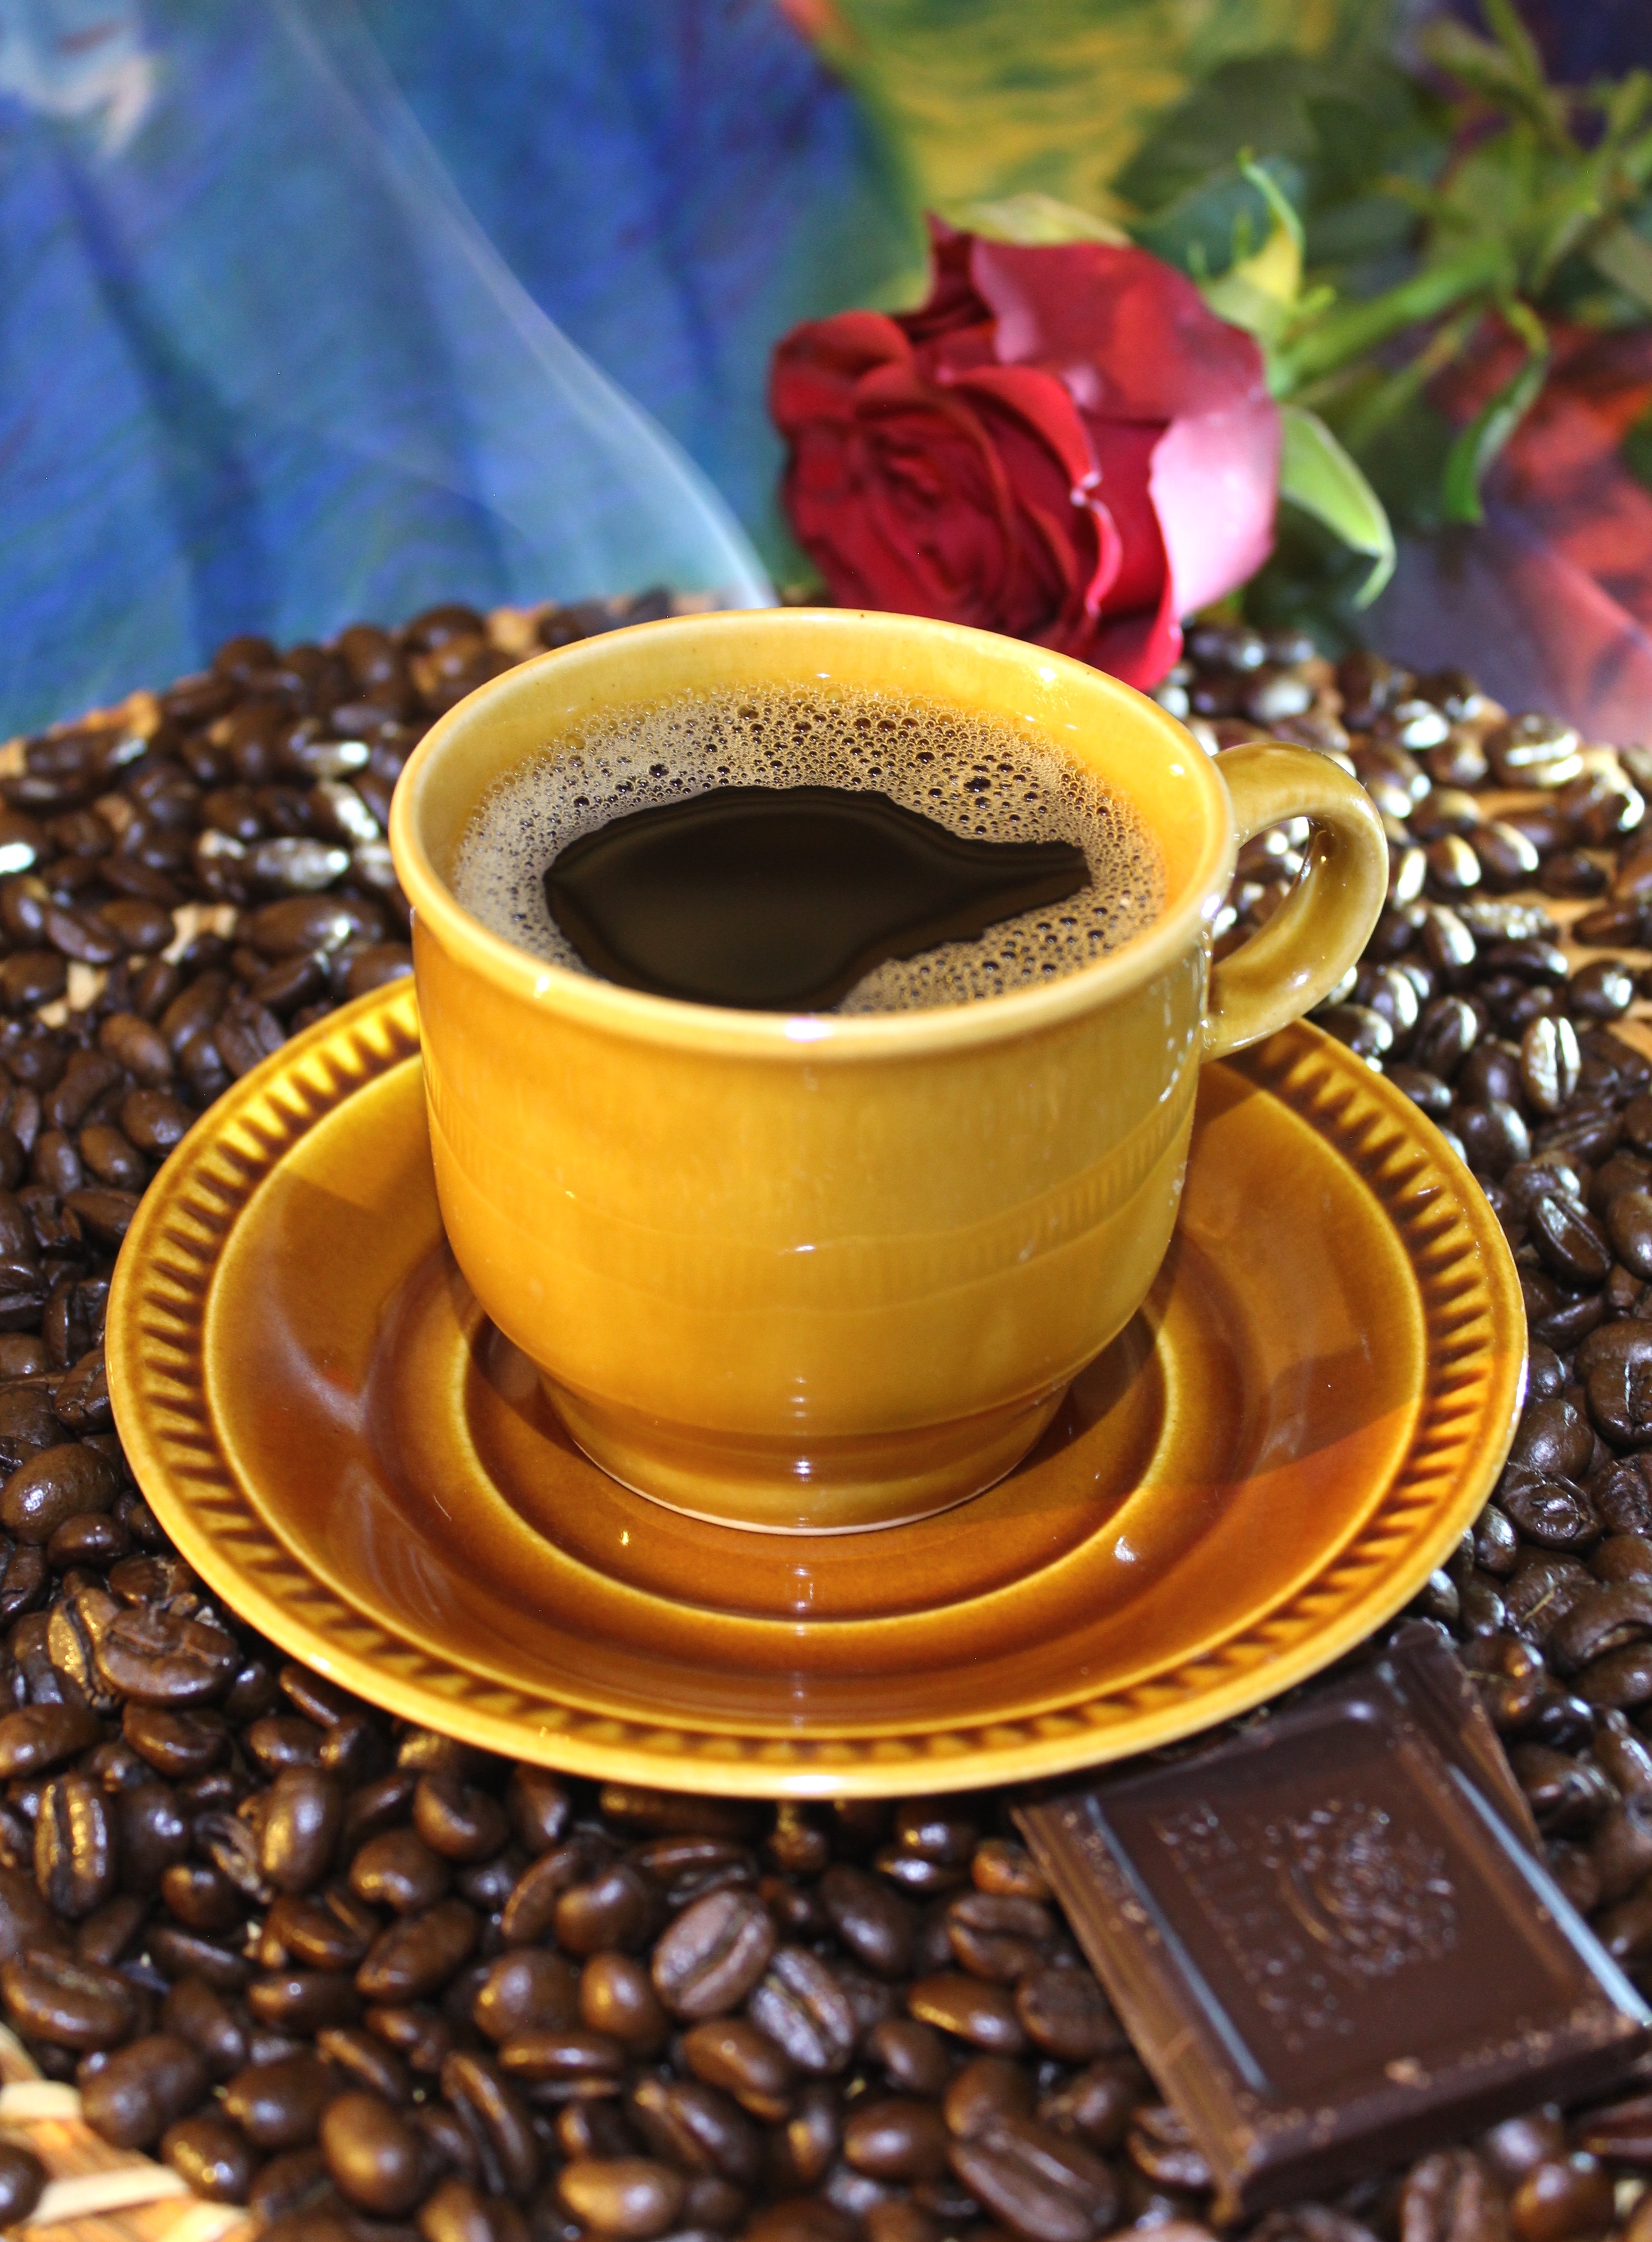
coffee, cup, drink, espresso, coffee cup, cup of coffee, caffeine, flavor, coffee beans, turkish coffee, ristretto